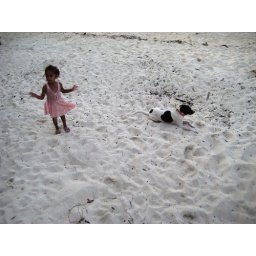
Girl in a pink dress with her dog